Samuel Amsler

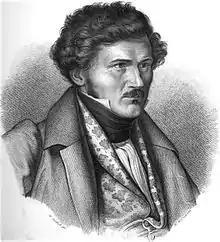
Samuel Amsler

Samuel Amsler (17 December 1791 - 18 May 1849), a Swiss engraver, was born at Schinznach, in the canton of Aargau. He studied his art under Johan Heinrich Lips (1758–1817) and Karl Ernst Hess, at Munich, and from 1816 pursued it in Italy, and chiefly at Rome. In 1829, he succeeded his former master Hess as professor of engraving in the Munich academy. The works he designed and engraved are remarkable for the grace of the figures, and for the wonderful skill with which he retains and expresses the characteristics of the original paintings and statues. He was a passionate admirer of Raphael, and had great success in reproducing his works. Amsler's principal engravings are: "The Triumphal March of Alexander the Great", and a full-length "Christ", after the sculptures of Thorwaldsen and Dannecker; the "Entombment of Christ", and two "Madonnas" after Raphael; and the "Union between Religion and the Arts", after Overbeck, his last work, on which he spent six years.